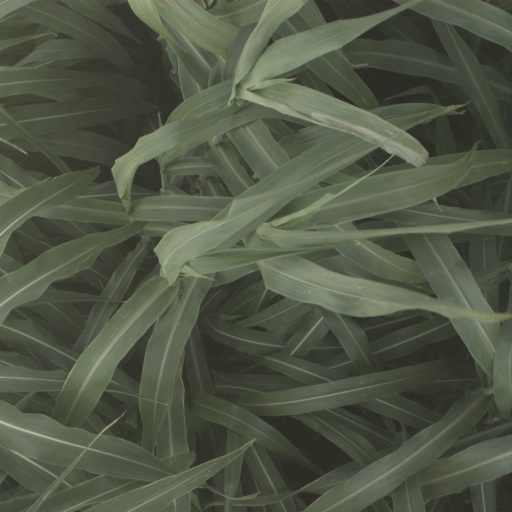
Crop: sorghum